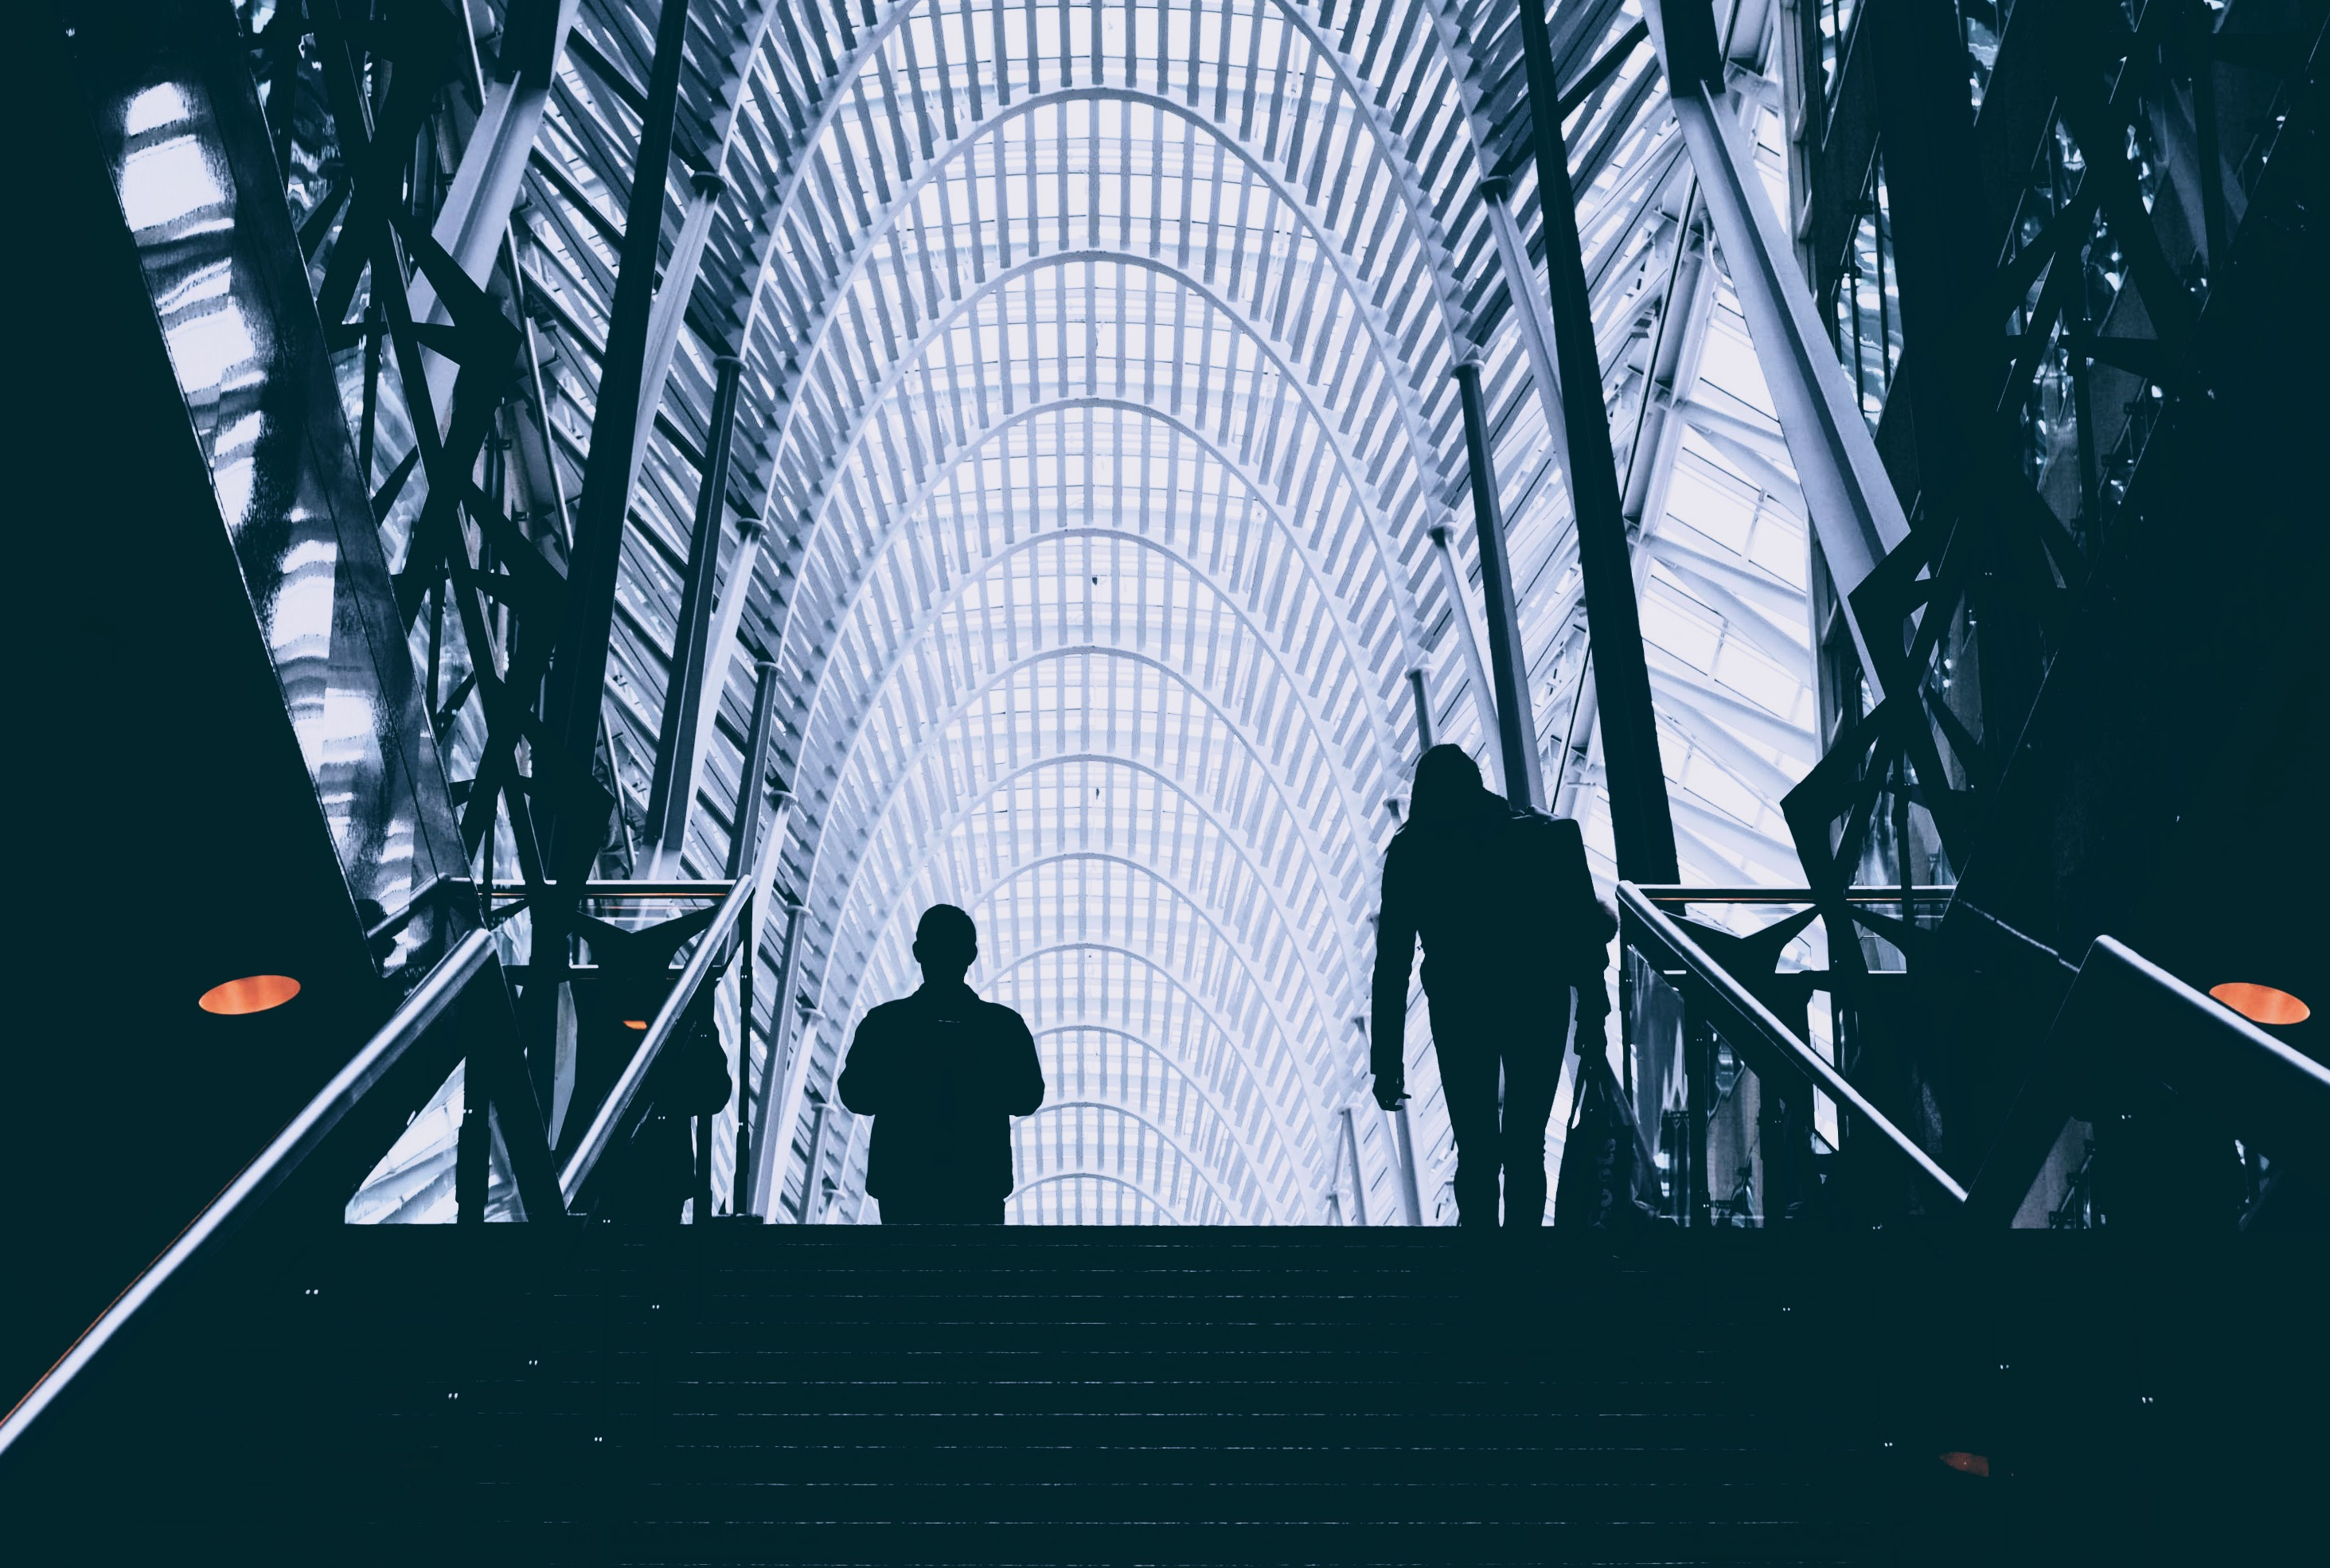
silhouette, people, skyscraper, steps, line, illustration, stairs, symmetry, shape, metropolis